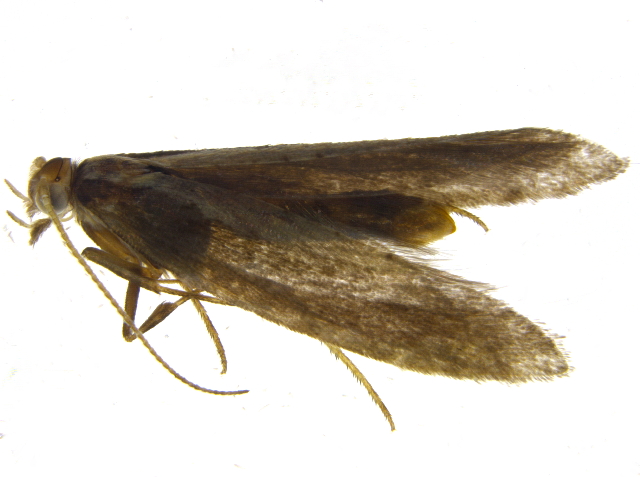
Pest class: diamondback_moth